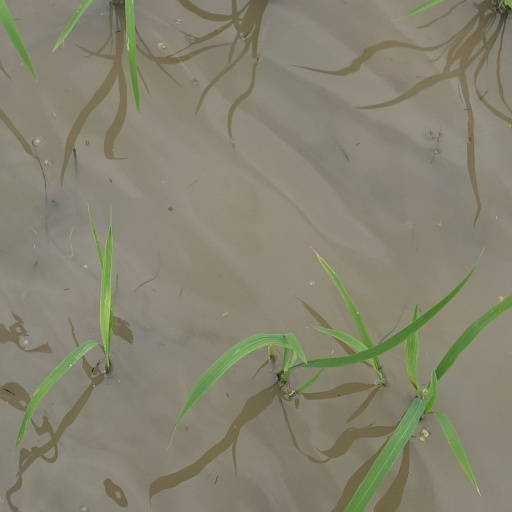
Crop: rice